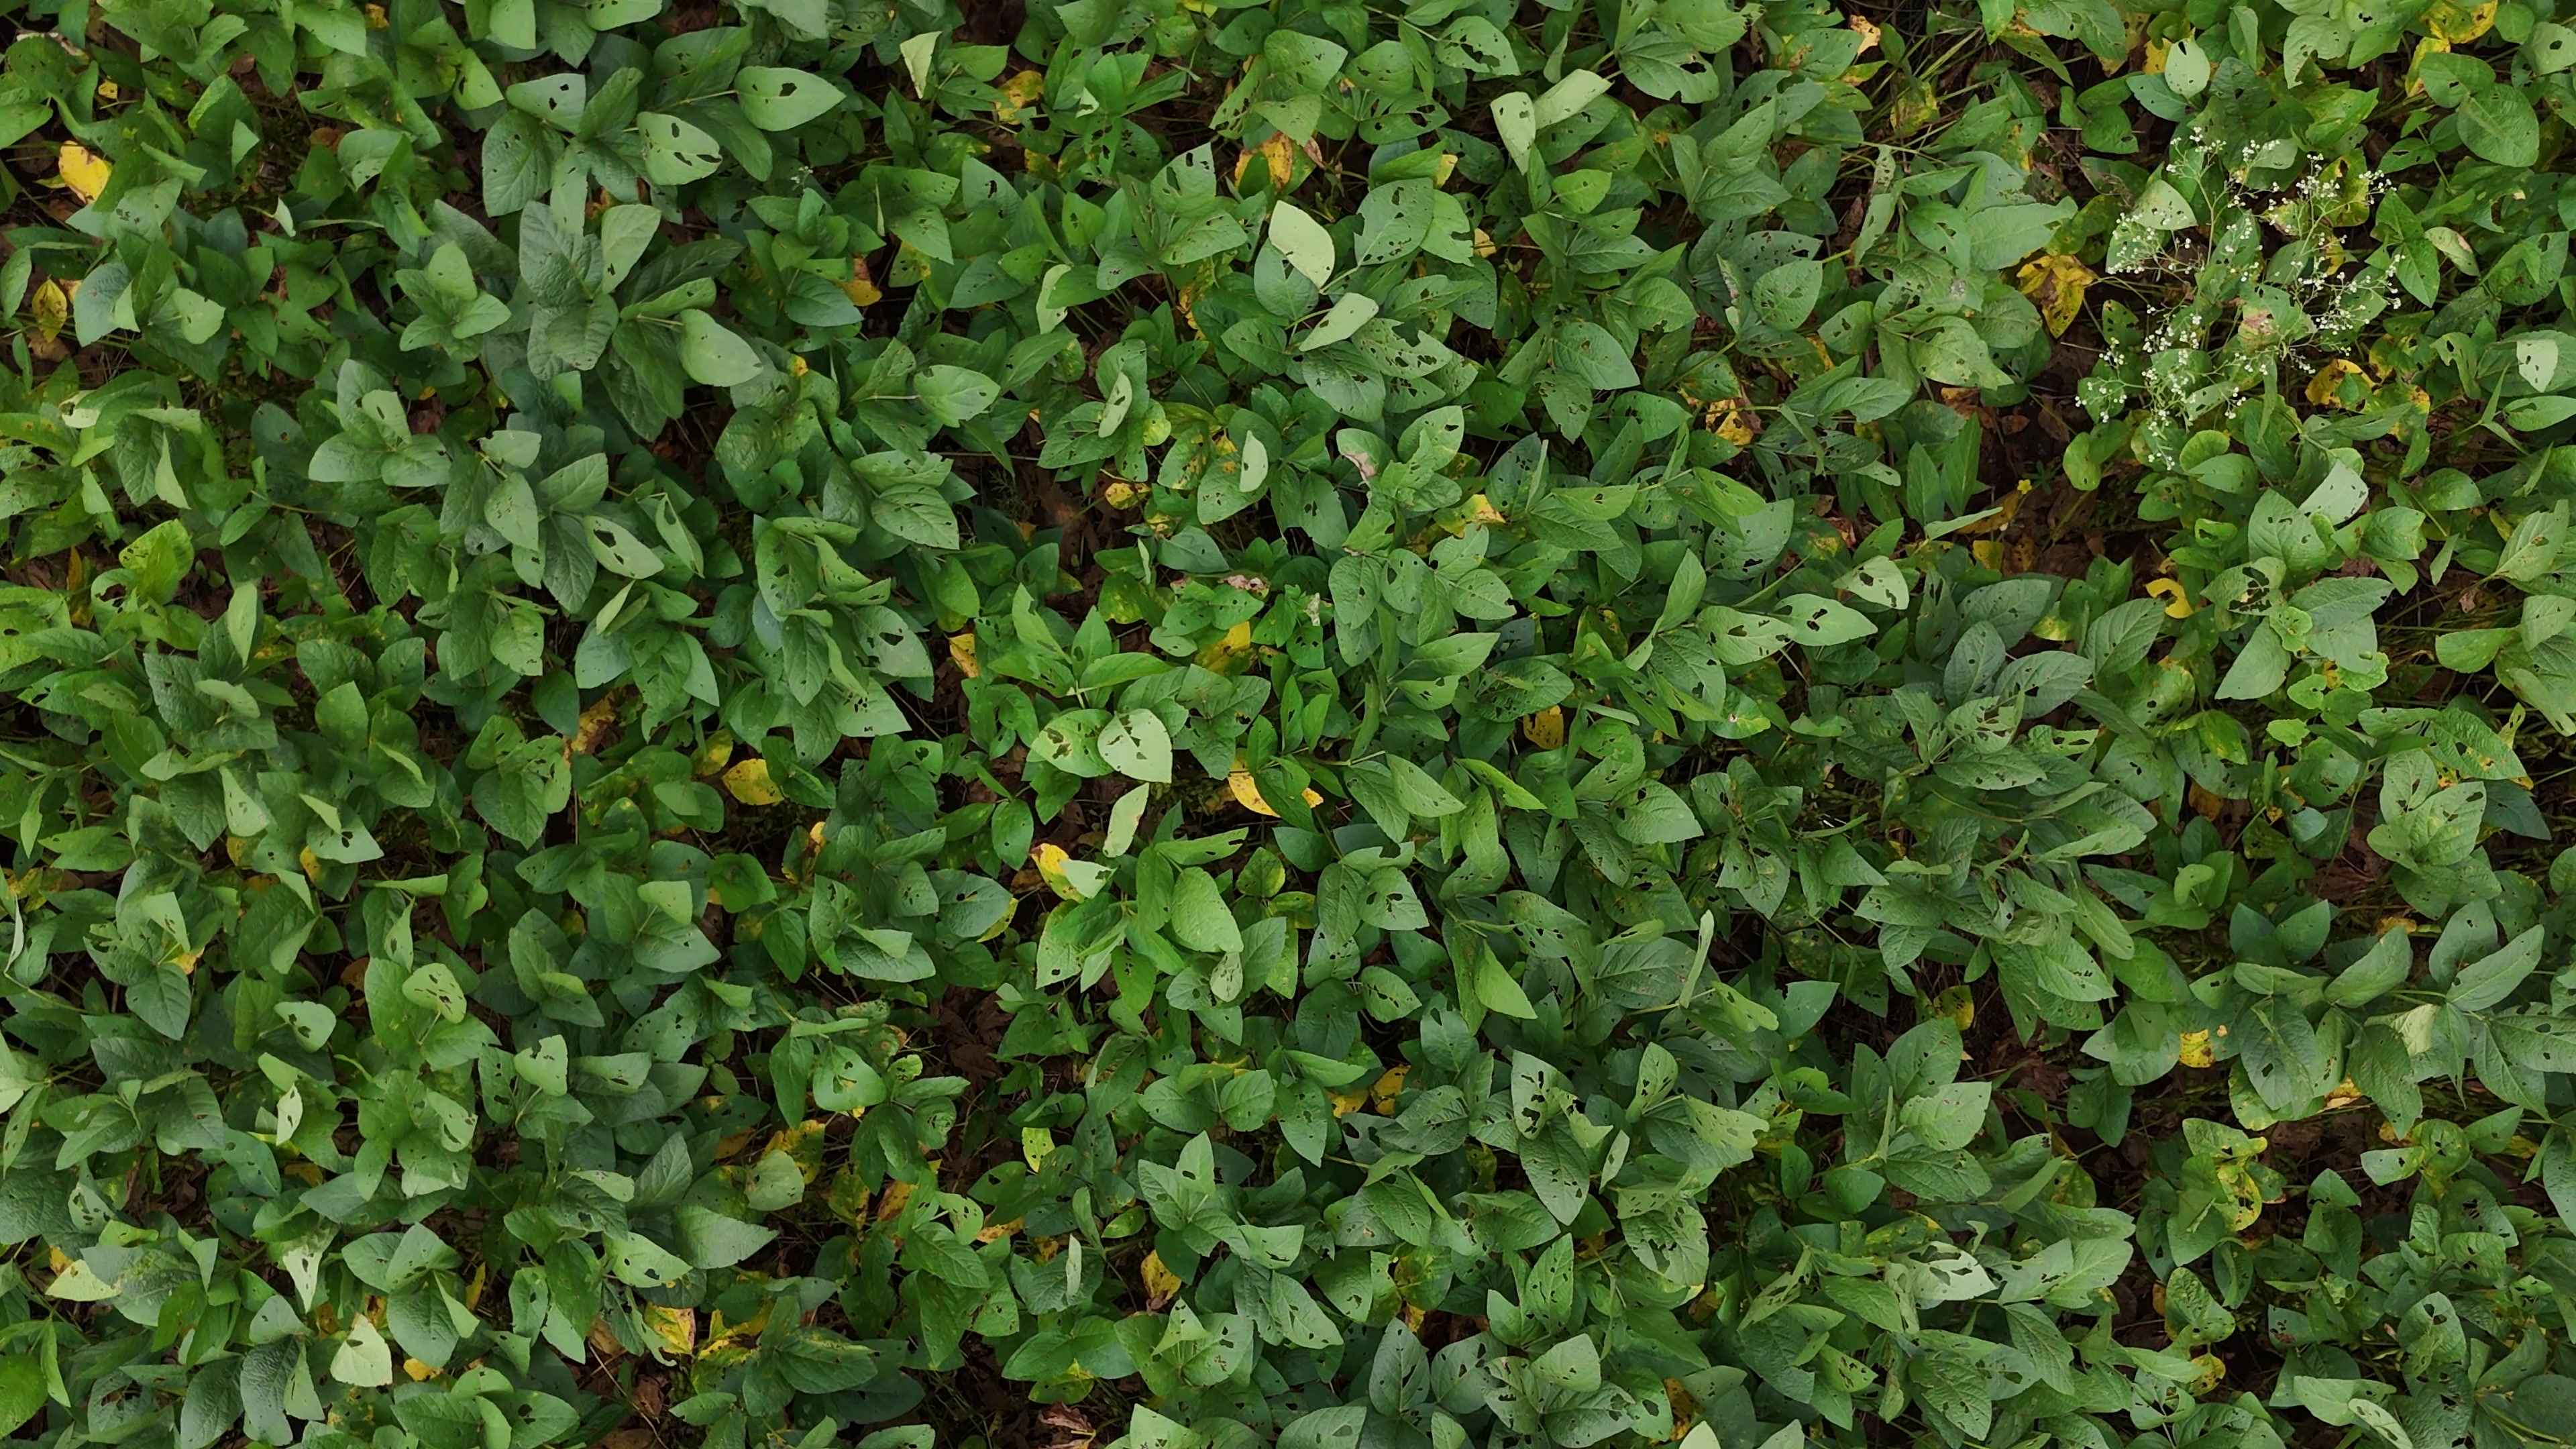
Label: Rust